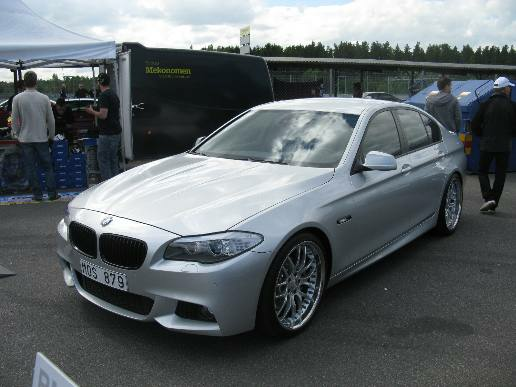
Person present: Yes